Dave Rowntree

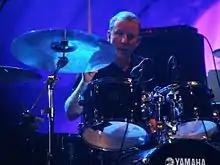
Rowntree performing with Blur in Rome in 2013

Rowntree played in bands with Graham Coxon while they were growing up in Colchester. He also knew Coxon's father, who taught jazz classes at Landermere. In 1989, Coxon introduced Rowntree to Damon Albarn, who was forming a band around Goldsmiths, University of London. Rowntree was asked to join and left his job to move to London. With the addition of Alex James, and after two name changes, the band settled on Blur and were signed to Food Records, which was distributed through EMI. EMI later acquired Food Records and Blur were absorbed into EMI.